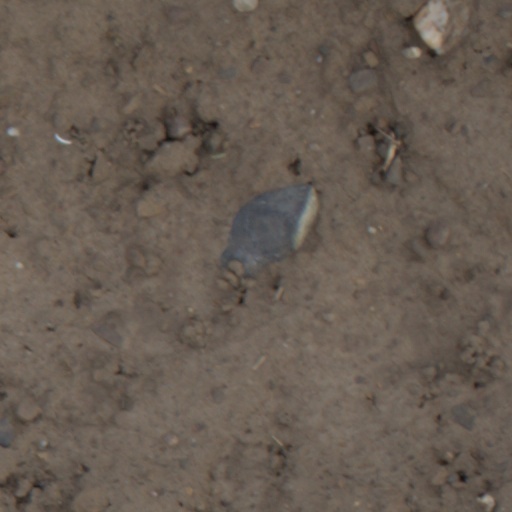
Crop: wheat